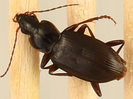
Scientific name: Calathus advena
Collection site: Rocky Mountains NEON (RMNP), plot RMNP_014